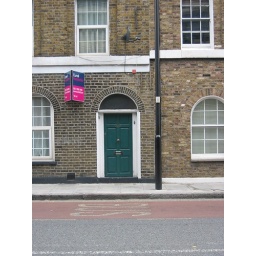
The home of my 2x great-uncle Robert Gilkes in 1881. The Gilkes family were coach builders.